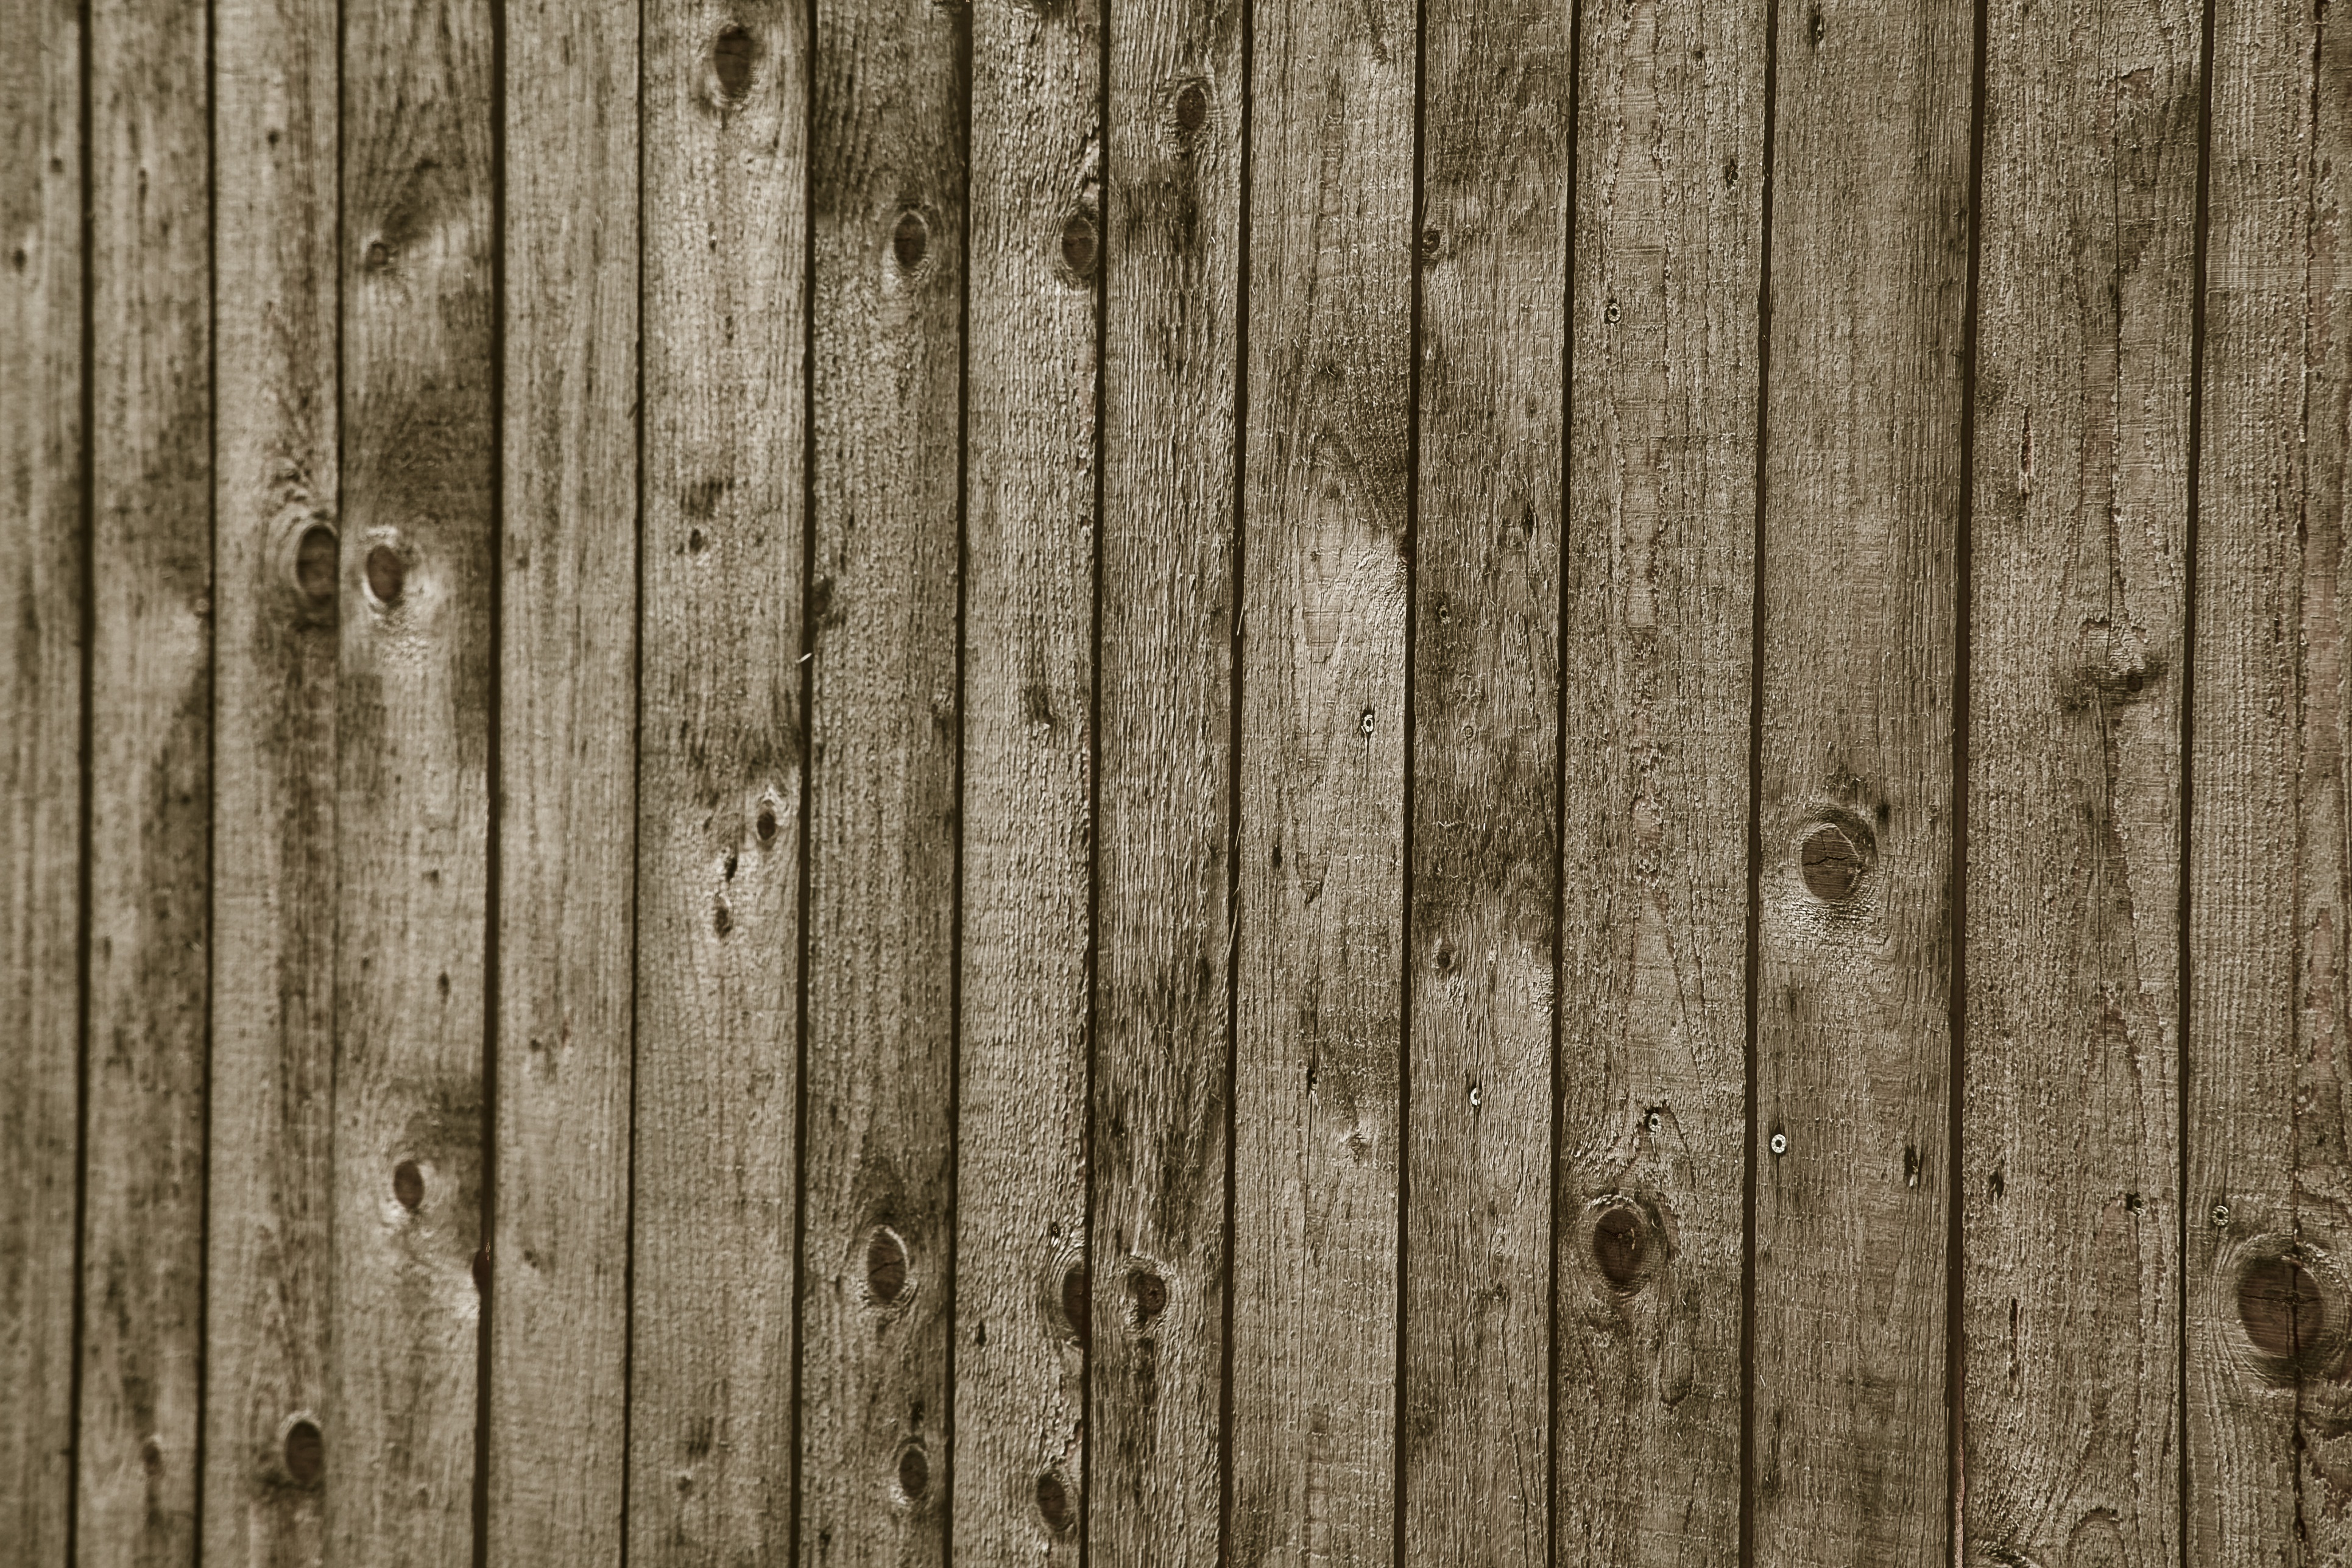
fence, wood, grain, texture, plank, floor, trunk, old, wall, pattern, line, brown, soil, grunge, lumber, hardwood, boards, textures, flooring, wood flooring, wood texture, man made object, laminate flooring, wood stain